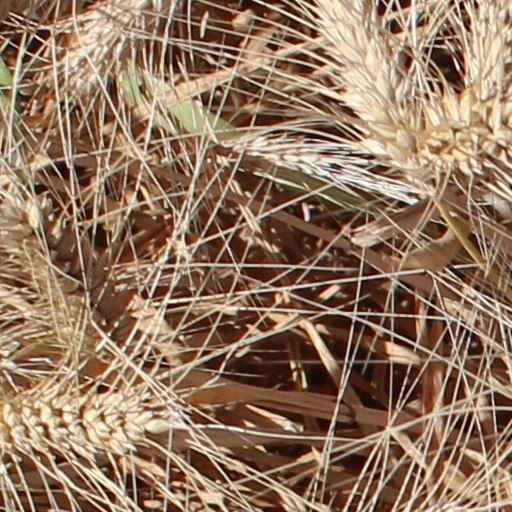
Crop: wheat